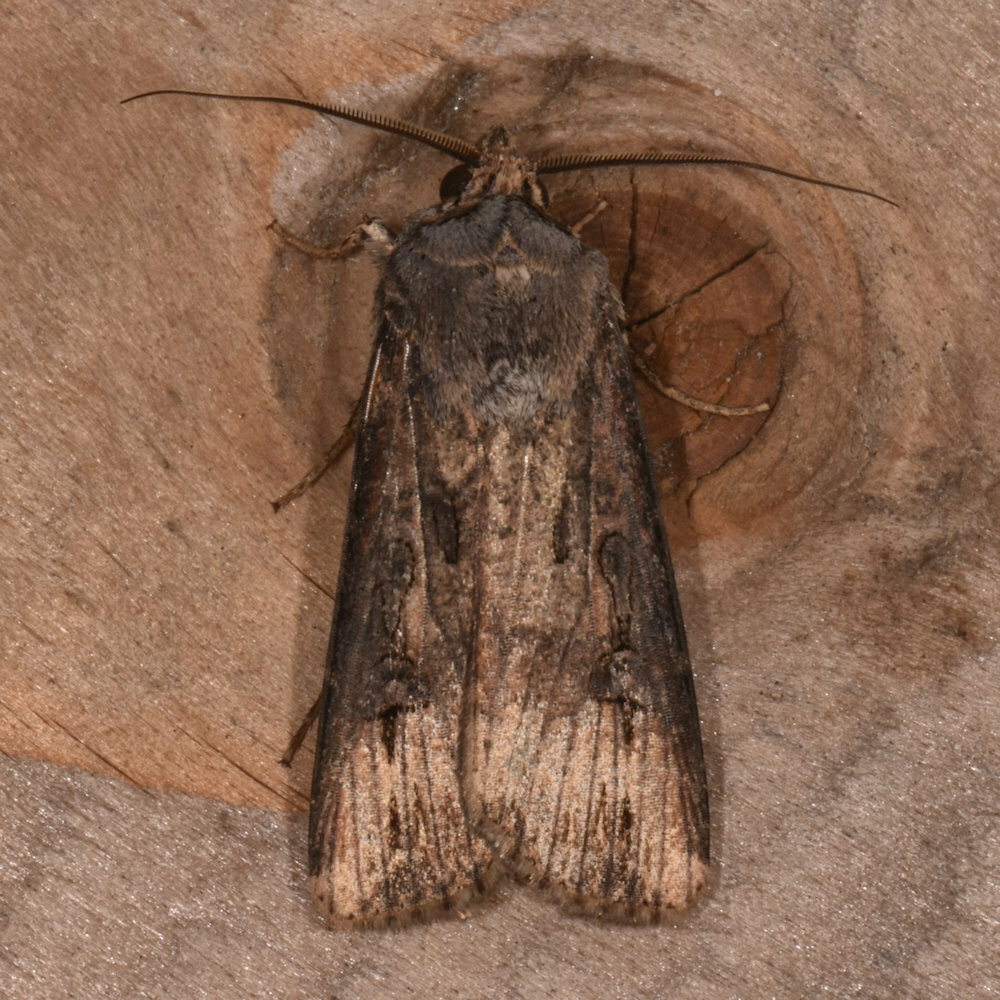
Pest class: cutworms